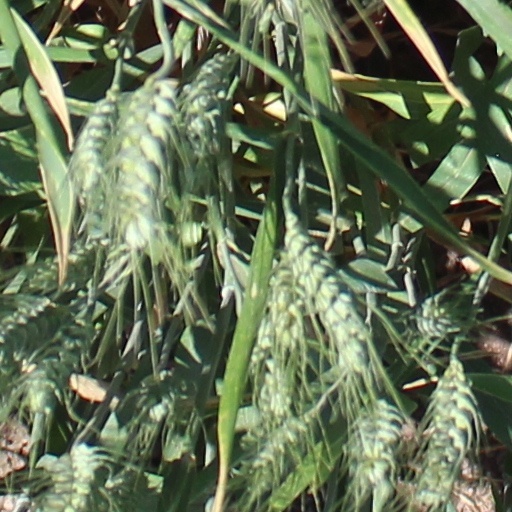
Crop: wheat